Revolving door

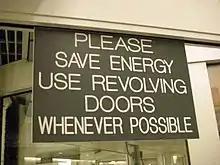
Revolving doors are favored because they can be used as an airlock to minimize a building's heating and air conditioning losses.

Research into the air and energy exchanges associated with revolving door usage have been carried out on a few occasions. The earliest such study was carried out in 1936 by , who worked for the van Kannel revolving door company at the time. Simpson's study was followed by a study by Schutrum et al. in 1961, and more recently a study by van Schijndel et al. in 2003. These studies focused on providing detailed measurements of the quantities of air and heat transferred inside the compartments of a door as it revolves. With the exception of the study by van Schijndel et al., which was purely theoretical, the measurements carried out for the other studies were used to provide design charts enabling engineers to estimate the quantity of air transferred by a door in function of the revolution rate and temperature contrast. However, none of these studies are referenced by existing design codes.